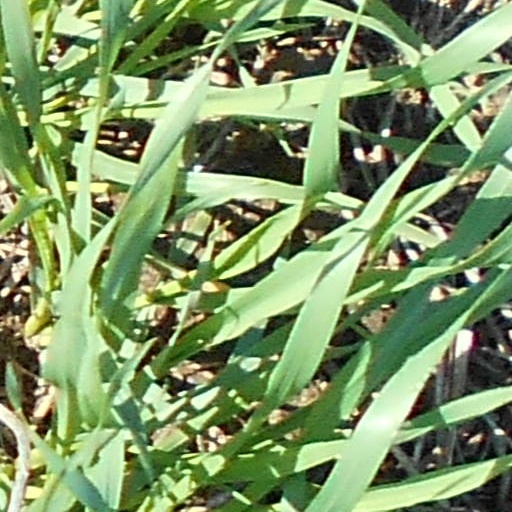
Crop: wheat